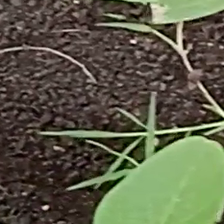
Weed species: Harali_(Cynodon_dactylon)